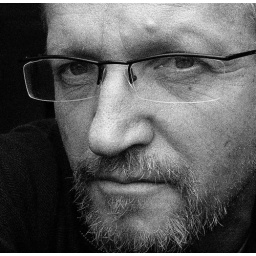
faces in black and white no.1